Chris Traynor

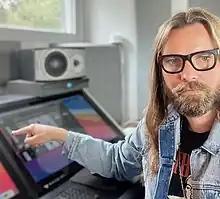
Traynor in 2021

Chris Traynor (born June 22, 1973) is an American musician, songwriter, and producer, best known as the lead guitarist of the rock band Bush, since 2001. He was previously active in the post-hardcore group Orange 9mm, and he had an on-and-off stint with Helmet while working with Gavin Rossdale in Bush, Institute, as well as on Rossdale's solo album. He has also played with his partner Sibyl Buck in the band High Desert Fires.